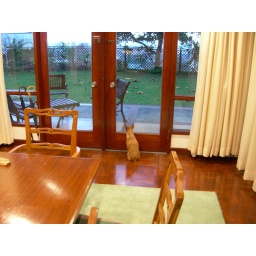
Kate keeping an eye out for the cat. Beyond the fence is the city below and the ocean in the distance.